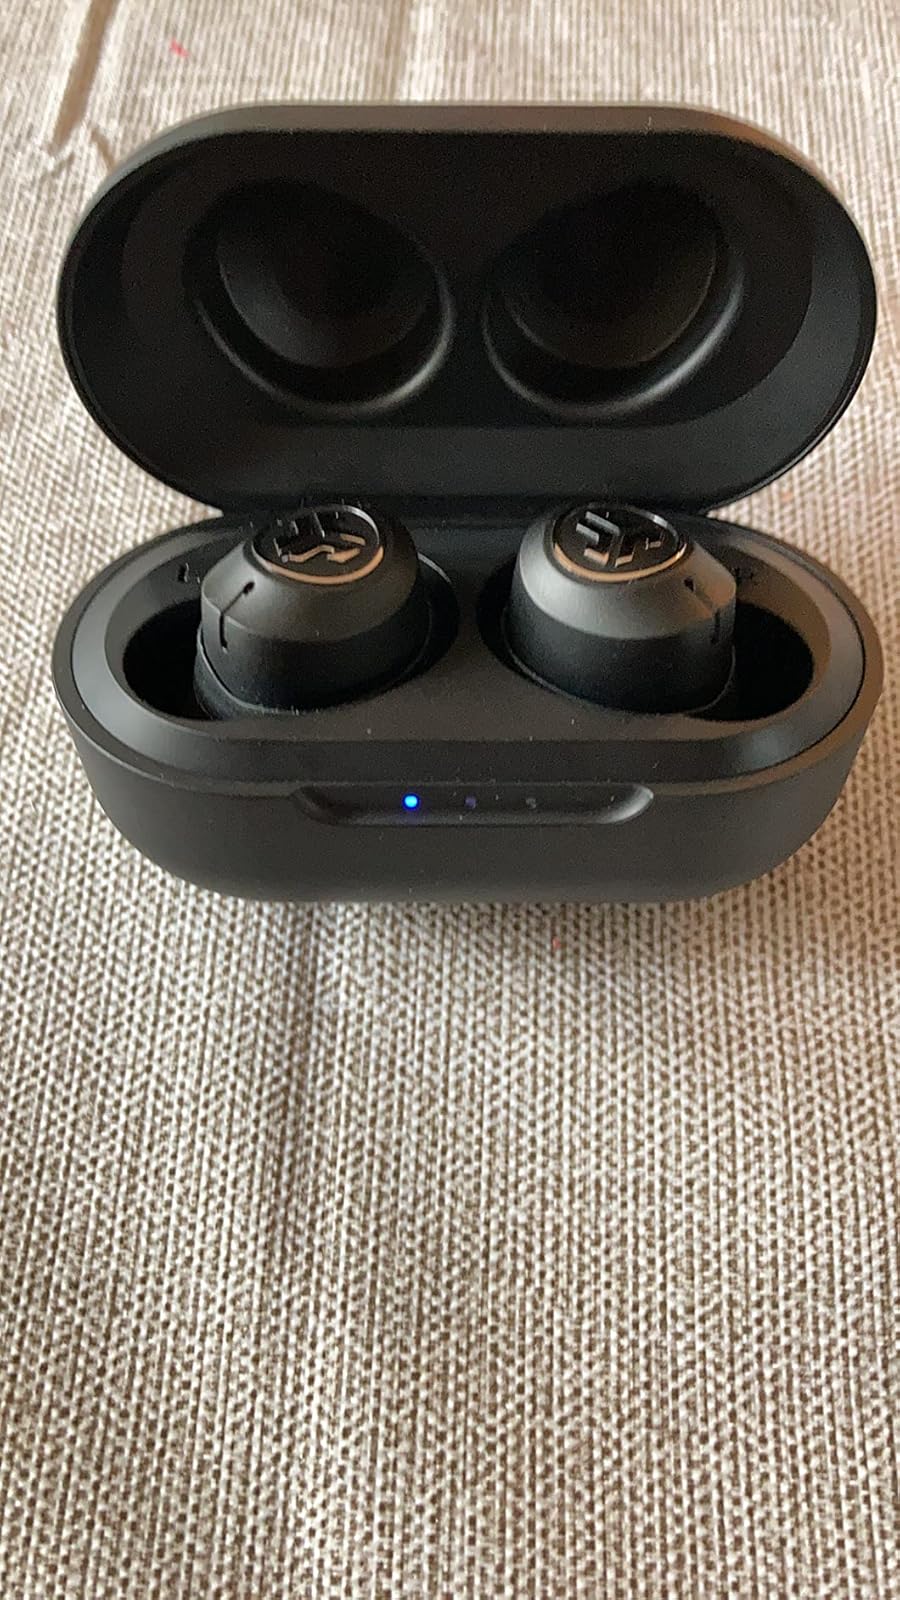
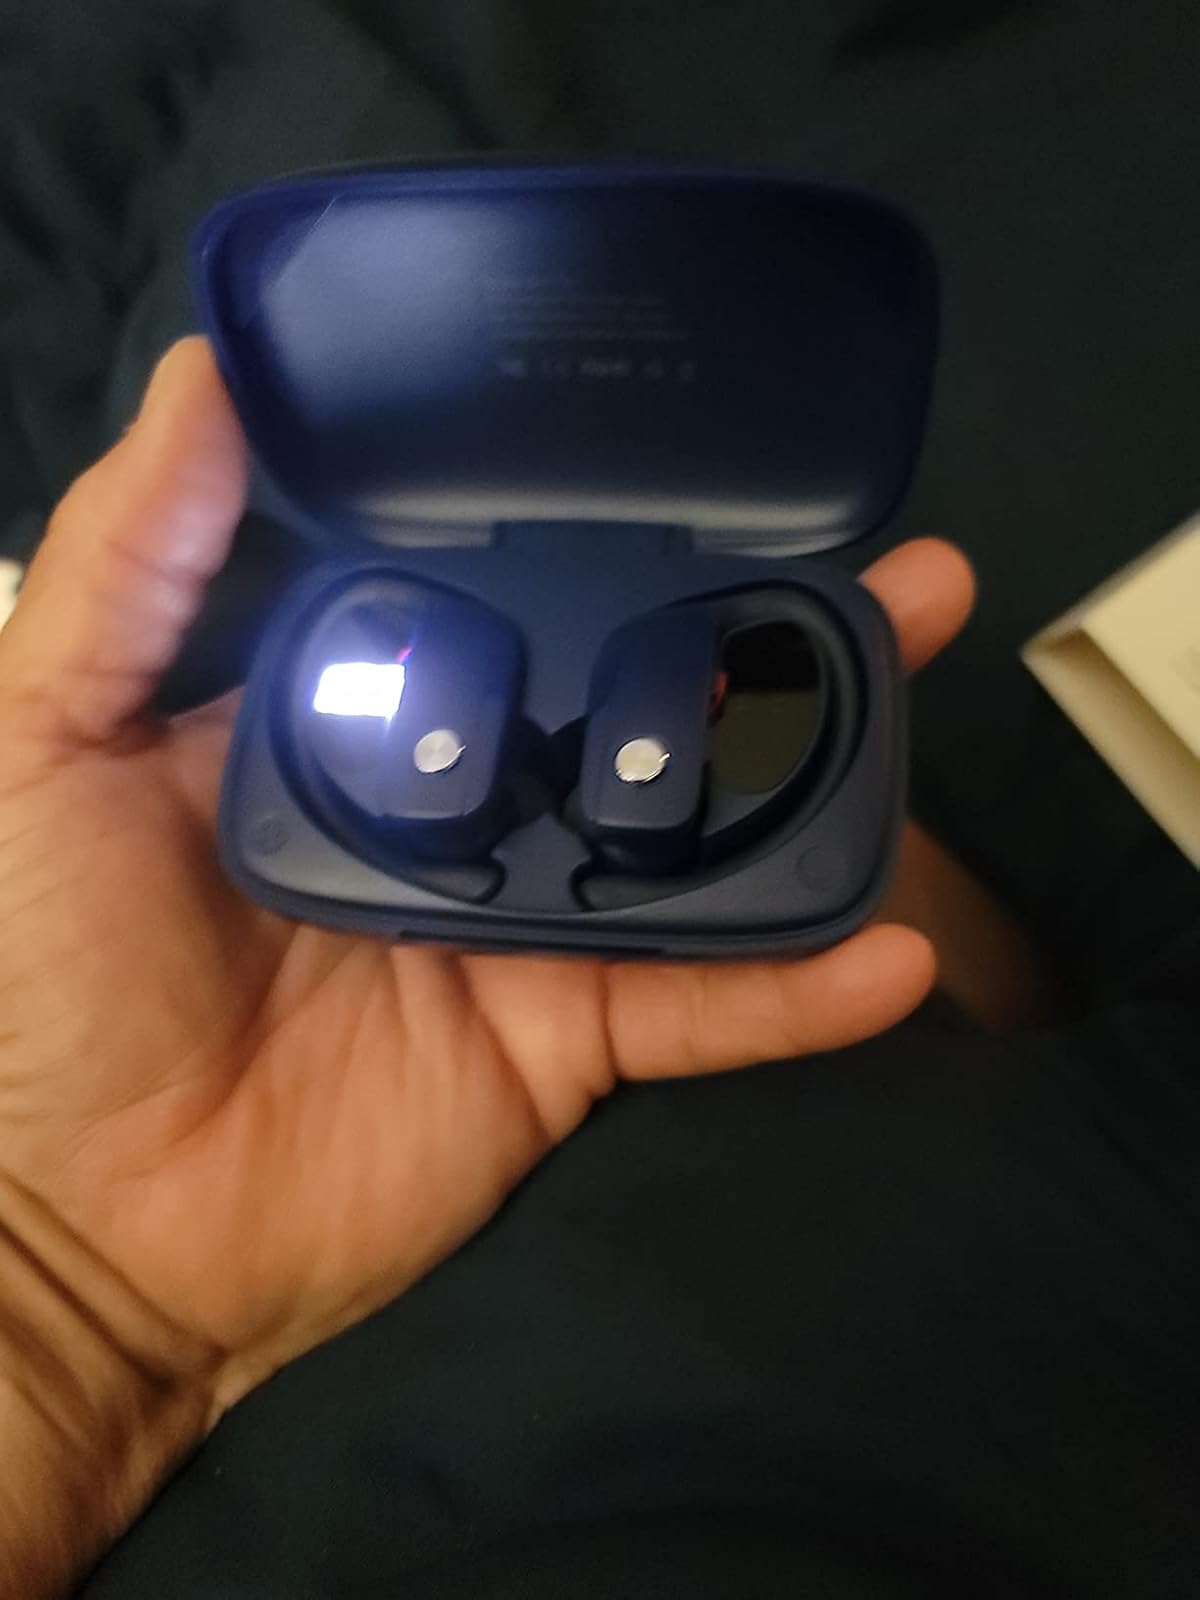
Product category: earbuds
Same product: no